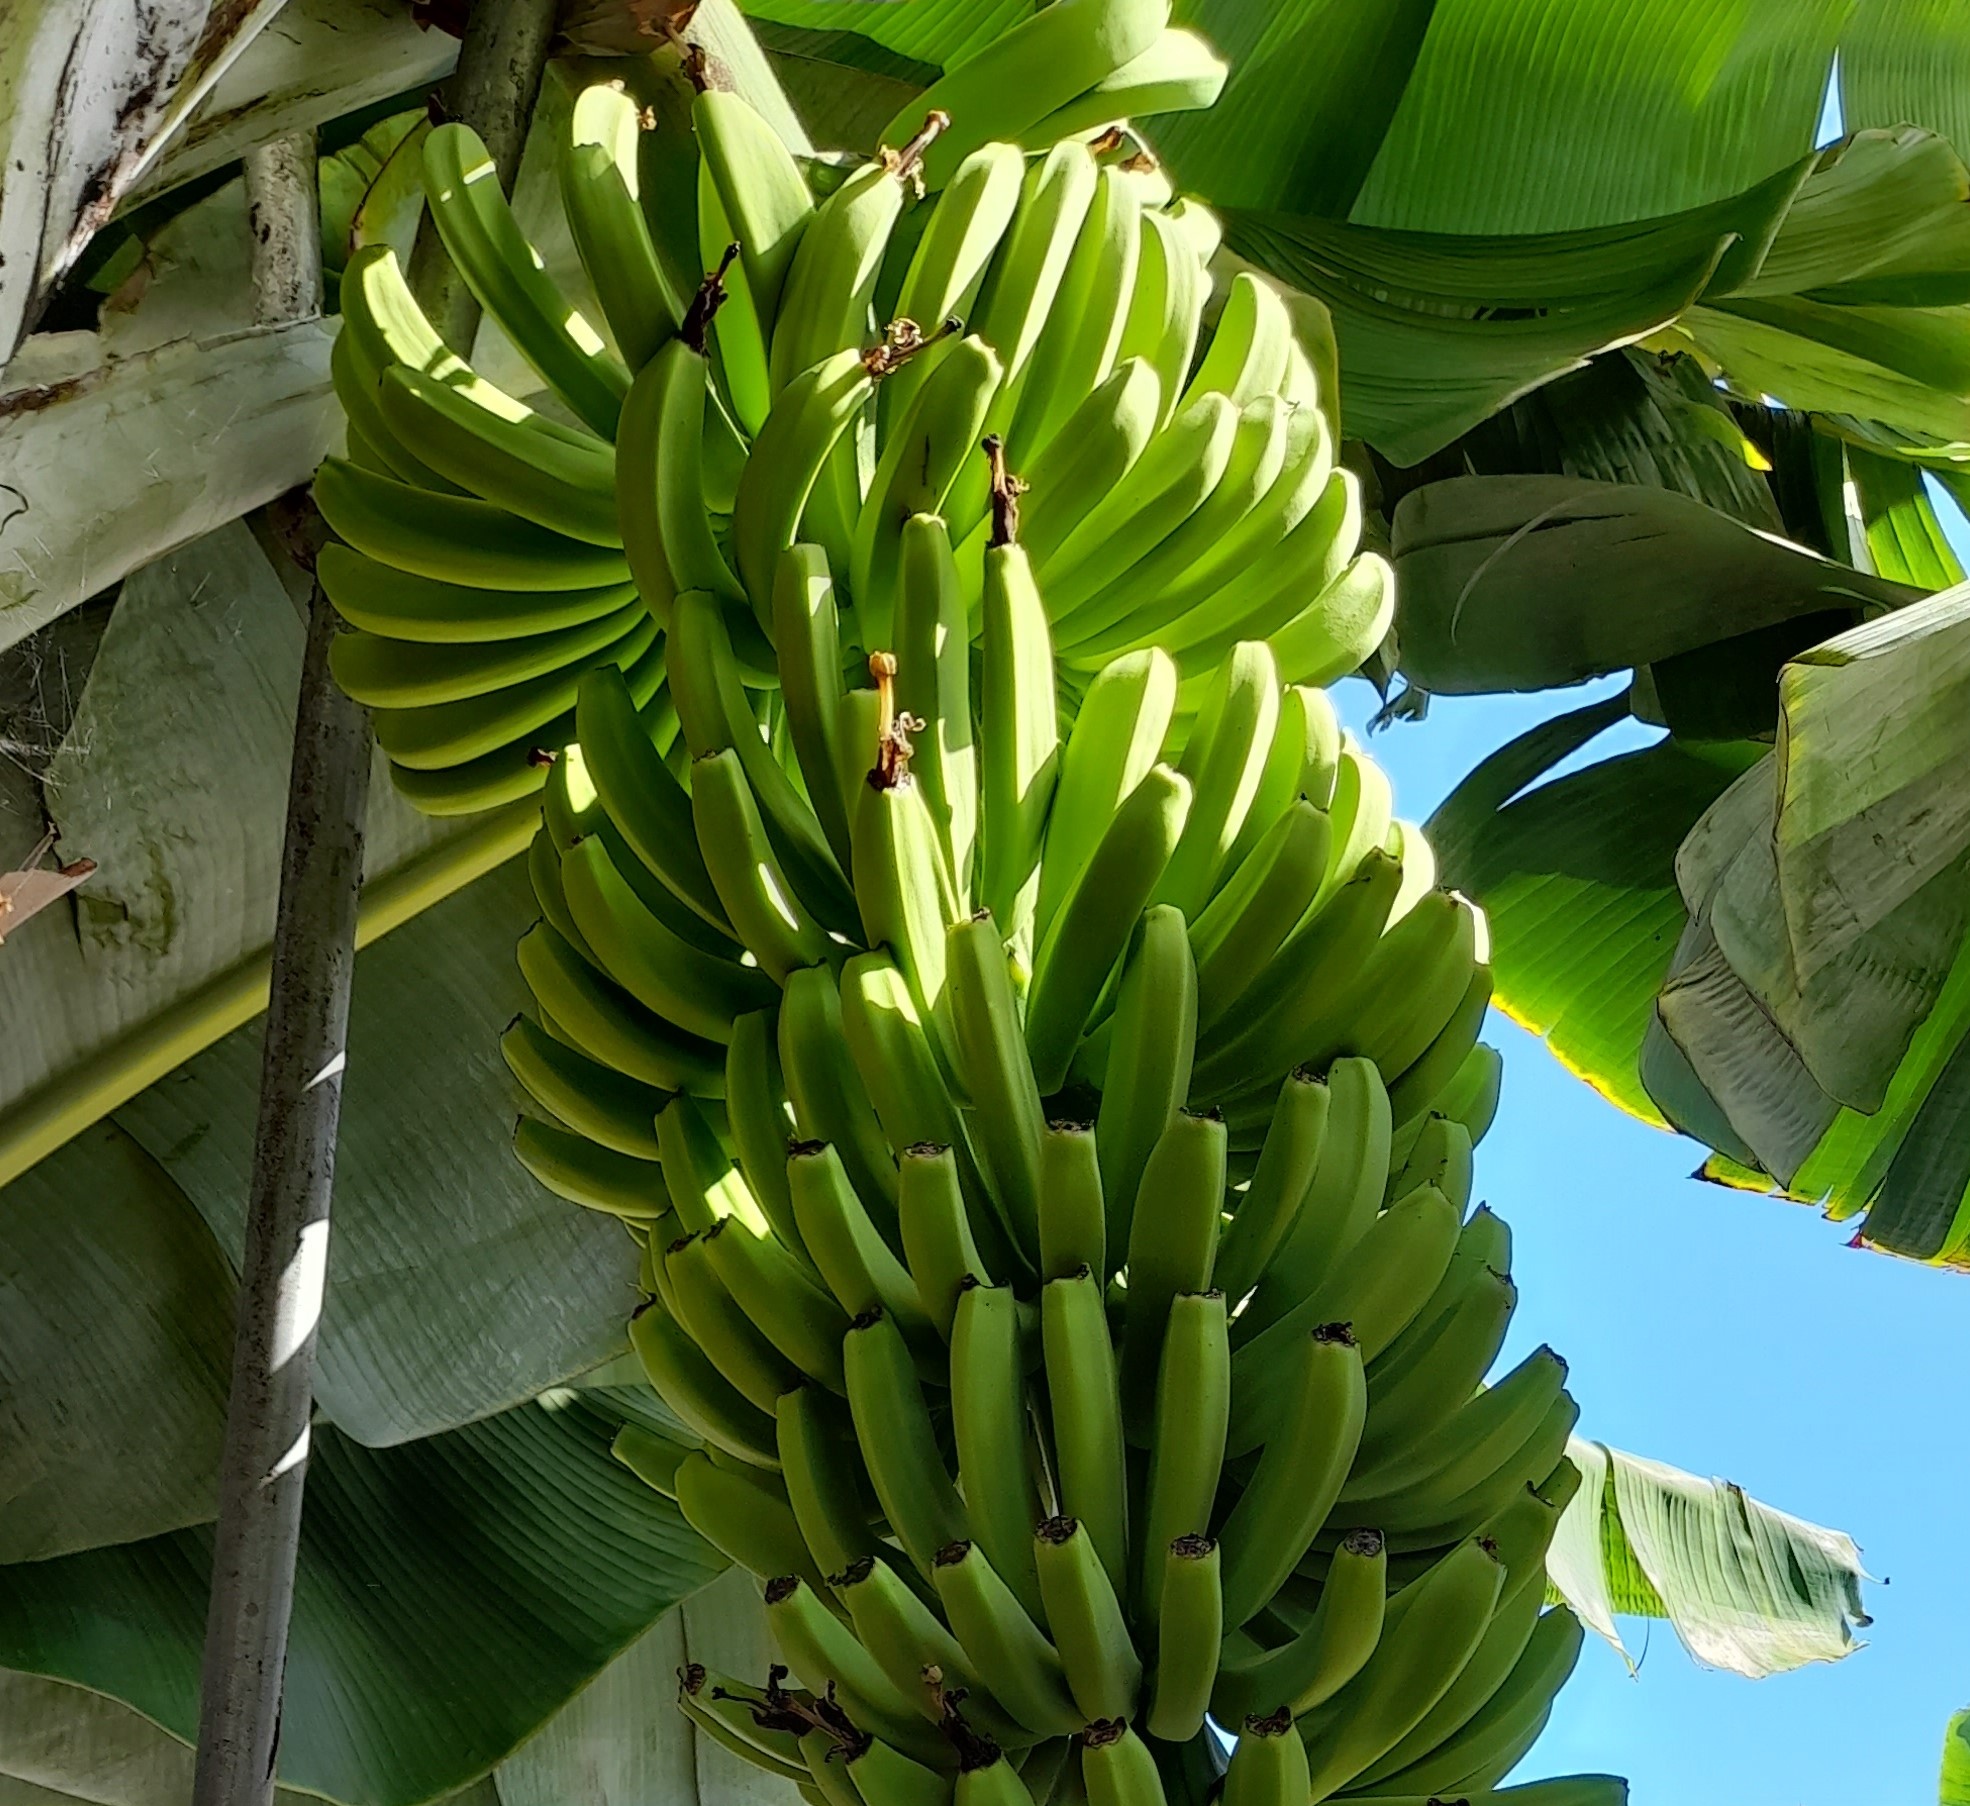
Label: Keep